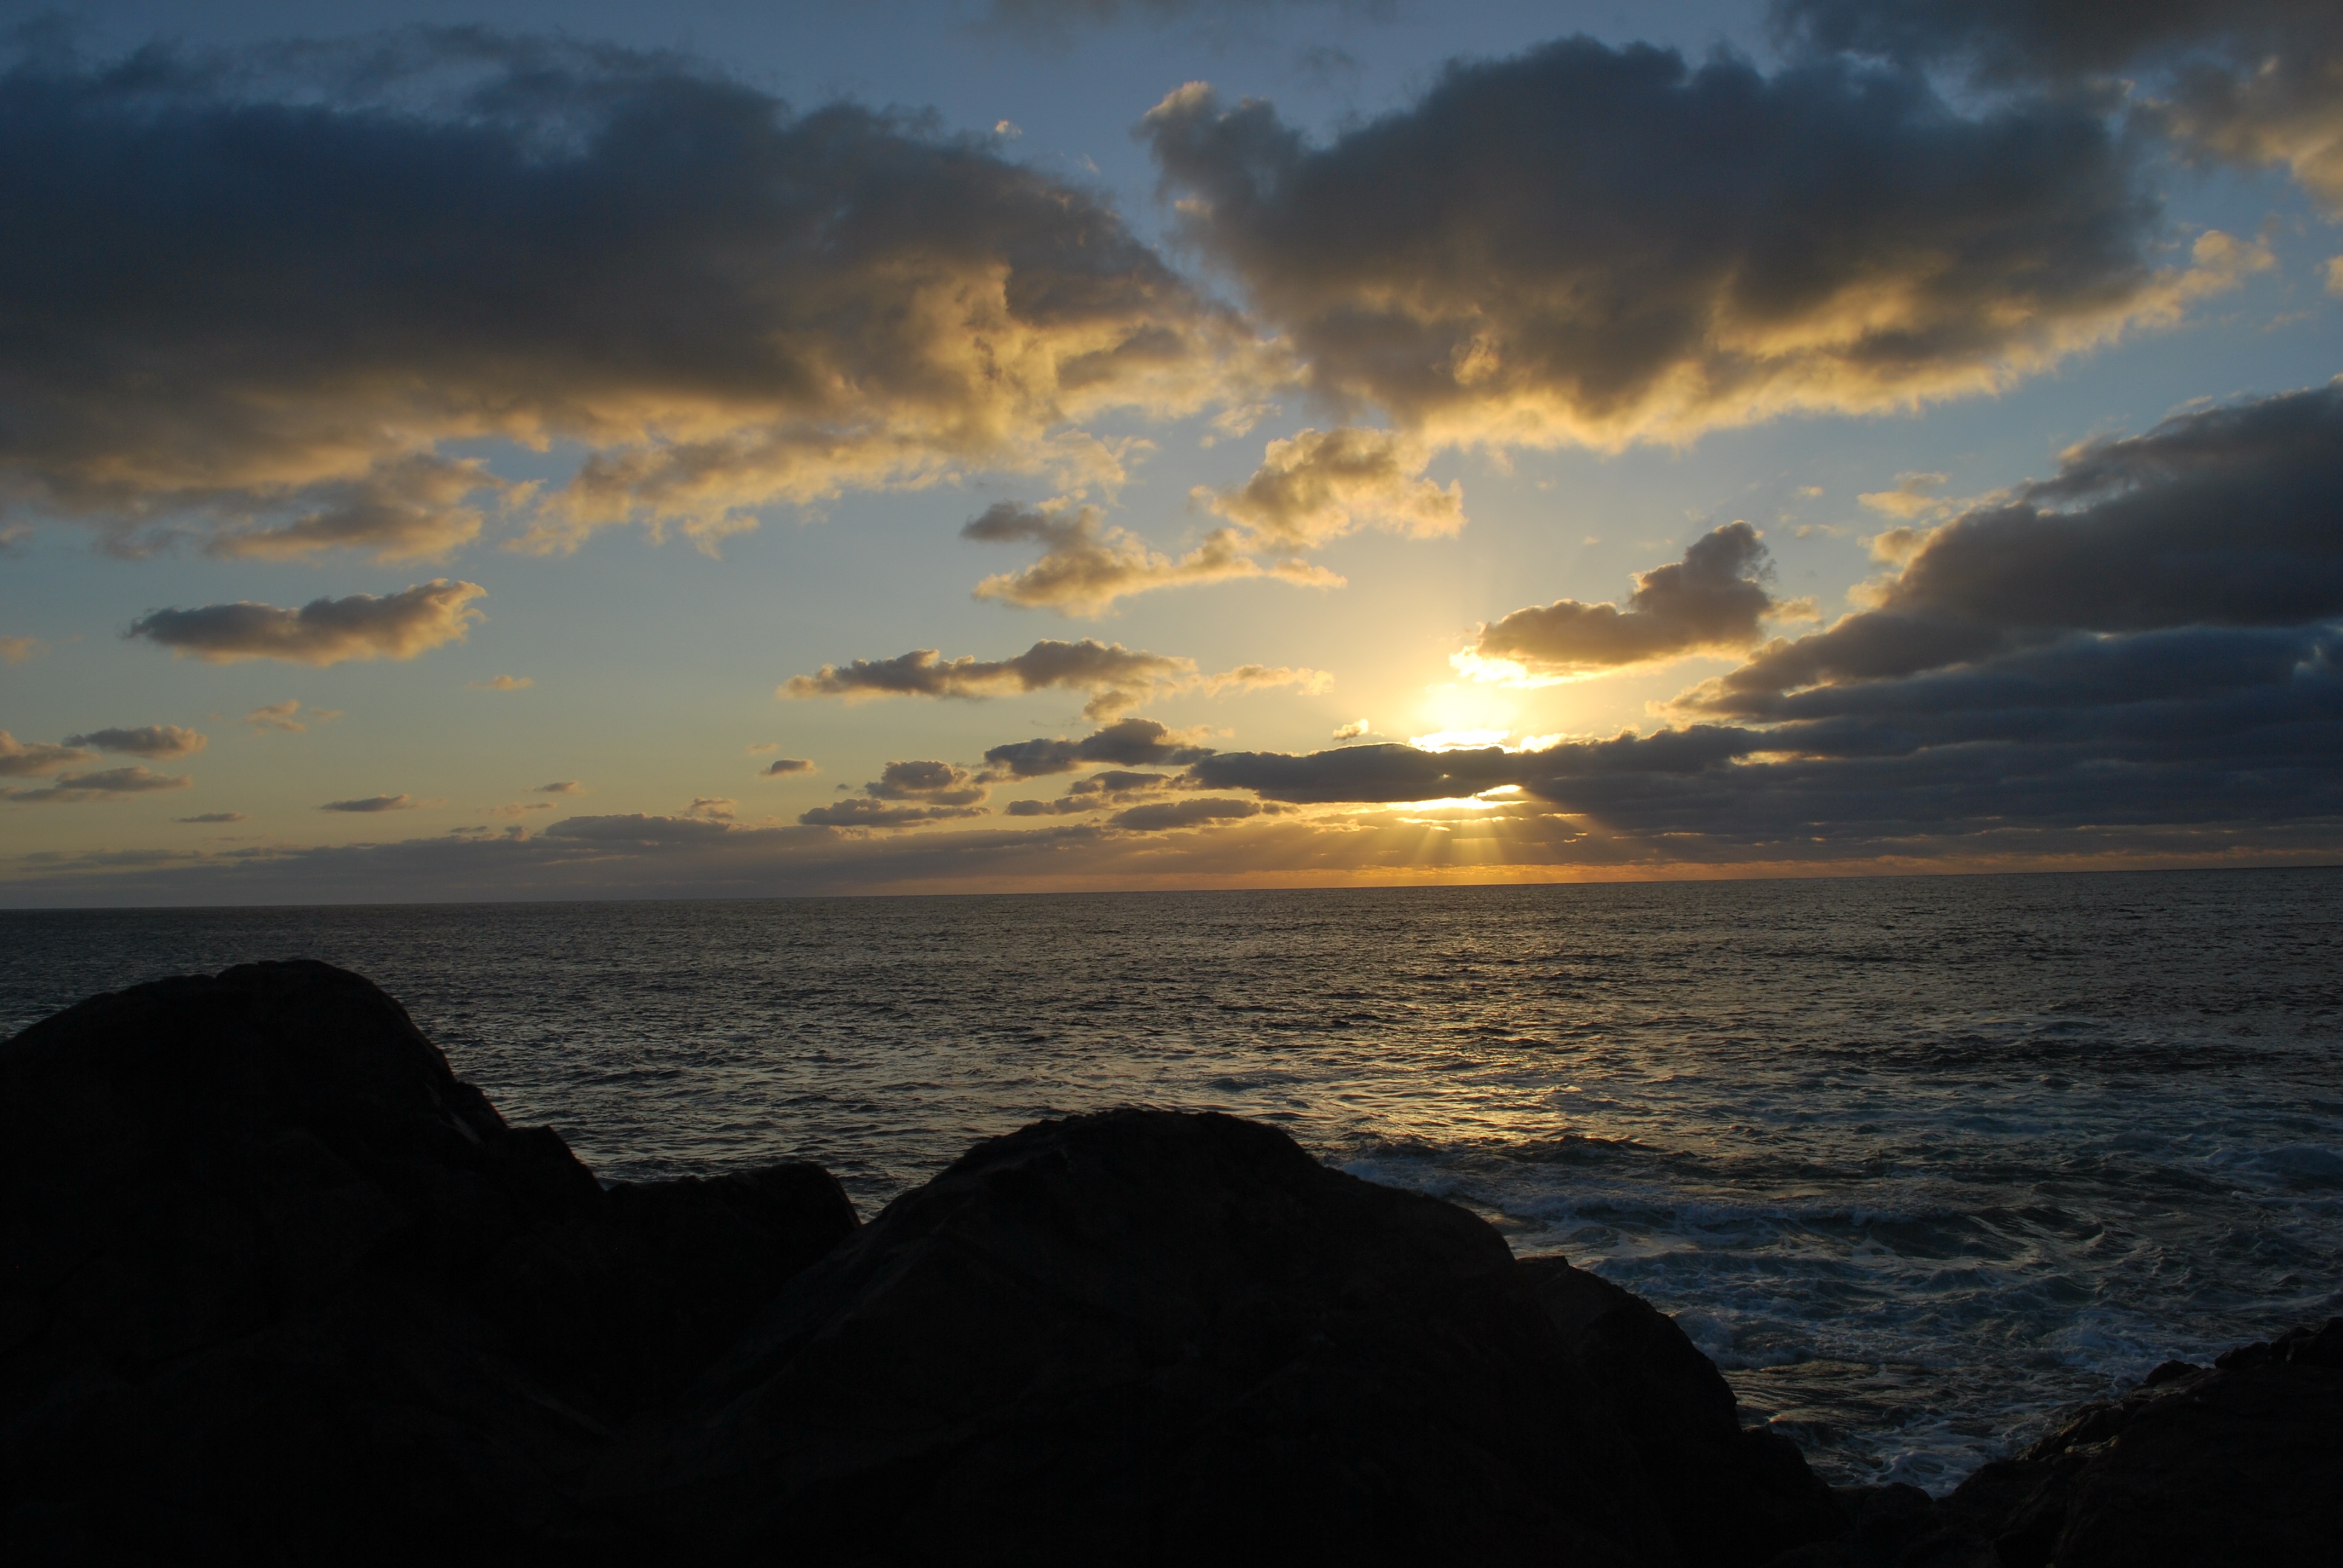
beach, sea, coast, water, nature, ocean, horizon, cloud, sky, sun, sunrise, sunset, sunlight, morning, shore, wave, view, dawn, dusk, evening, reflection, bay, body of water, clouds, see, afterglow, evening clouds, wind wave